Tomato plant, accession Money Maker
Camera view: horizontal (90 deg, fisheye); turntable rotation: 120 degrees
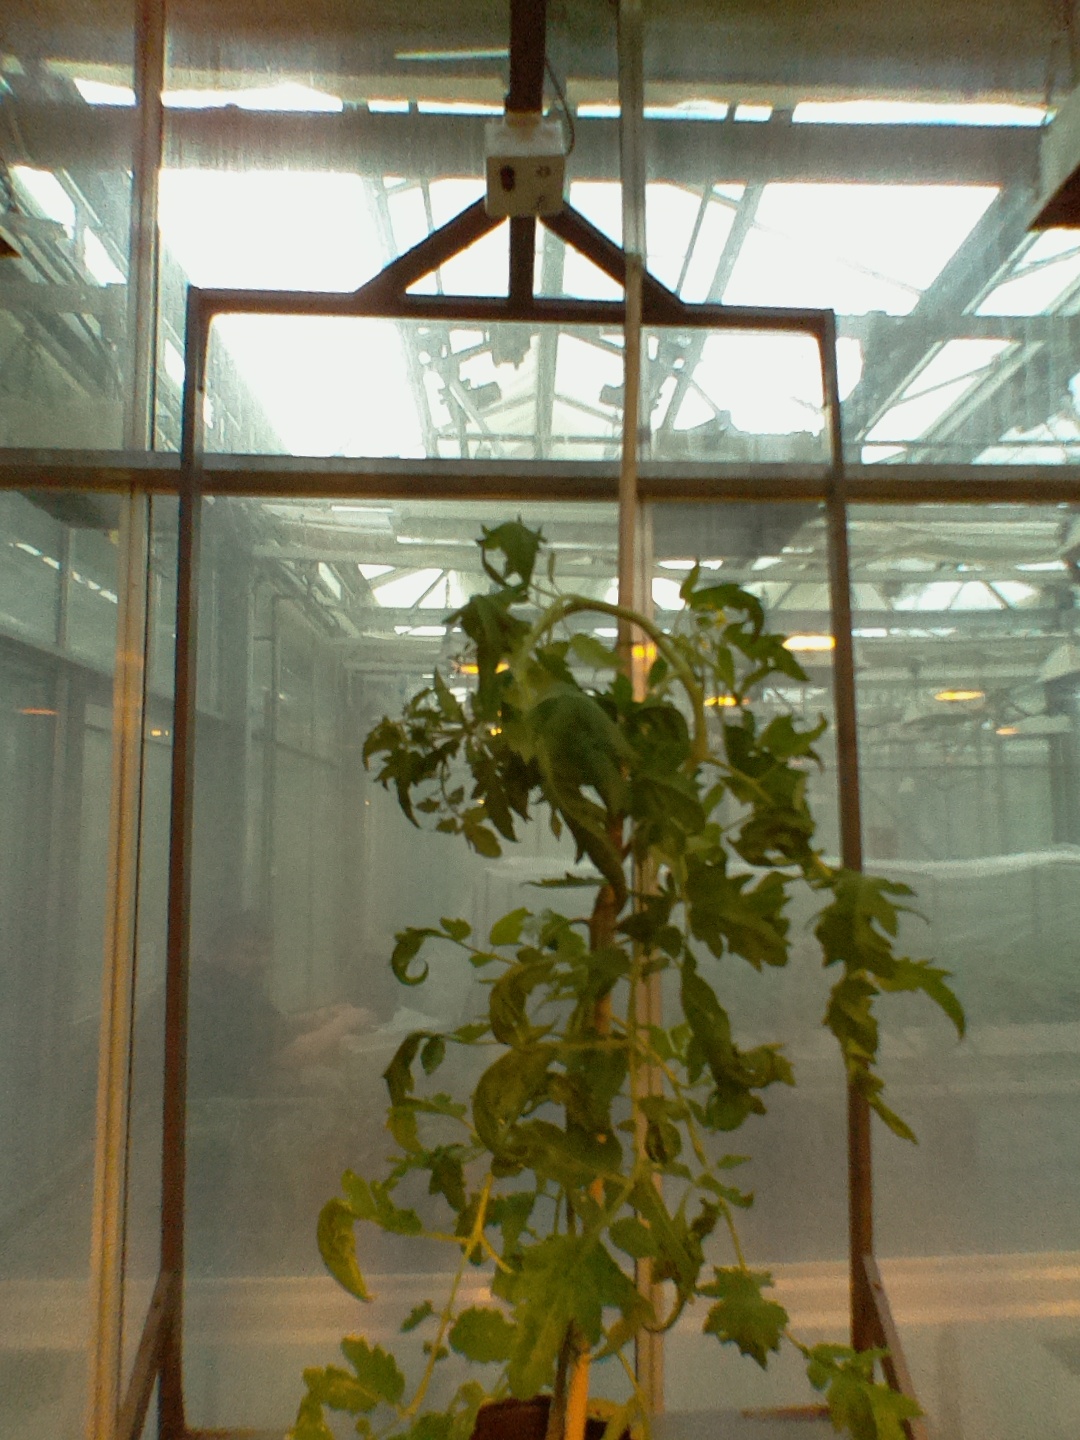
BBCH growth stage 69: End of flowering, 90%-100% of flowers open, more petals falling